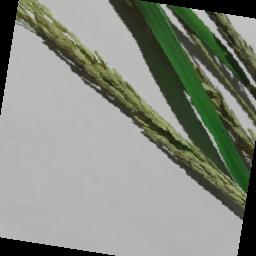
Label: Rice___Neck_Blast